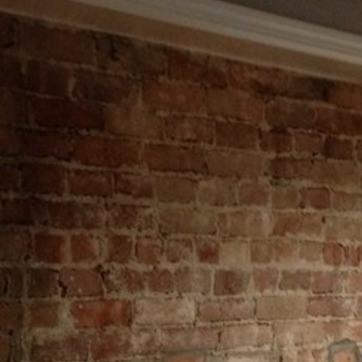
Material: brick